Describe the emotion expressed in this image:  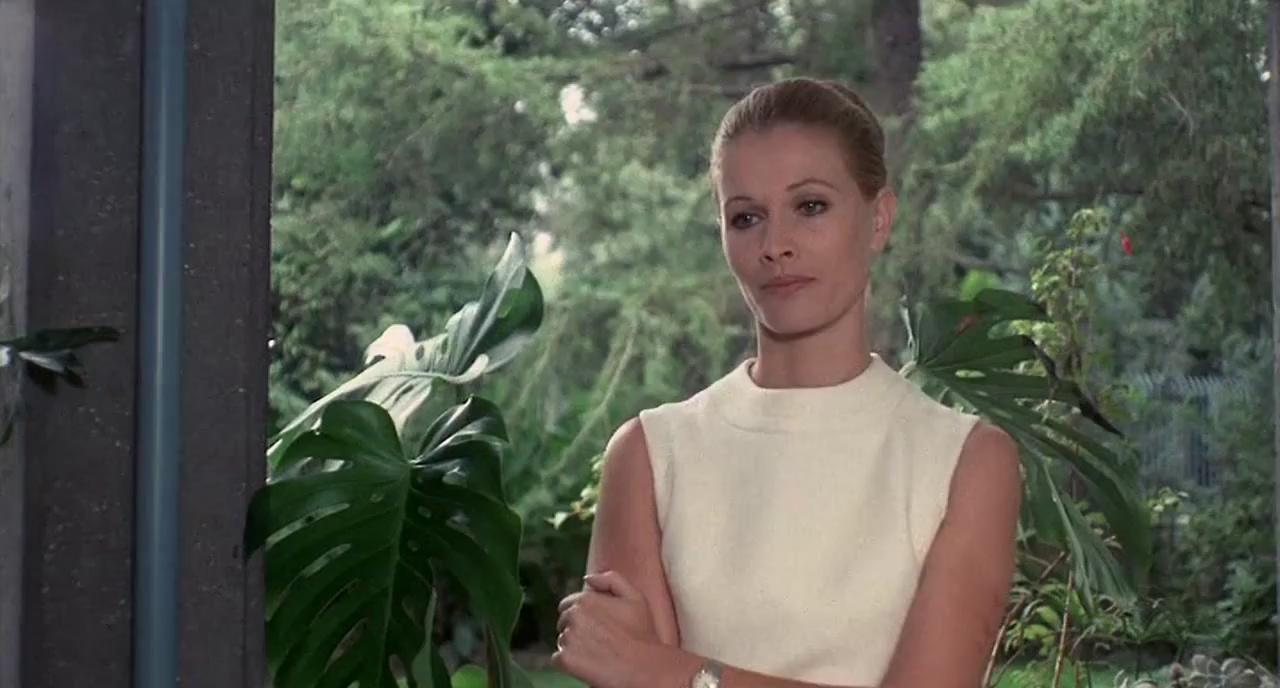
This person displays Suffering, valence and arousal with low intensity.